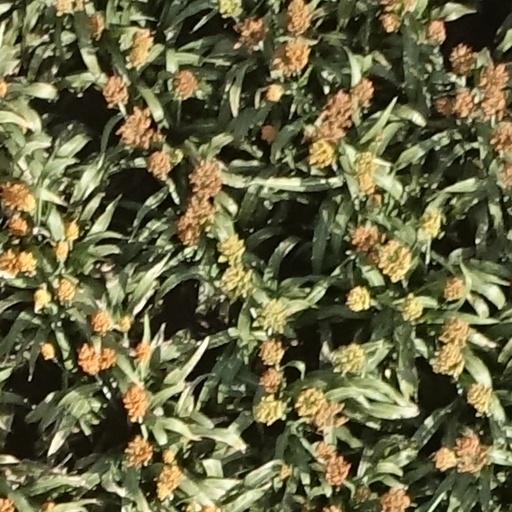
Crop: sorghum